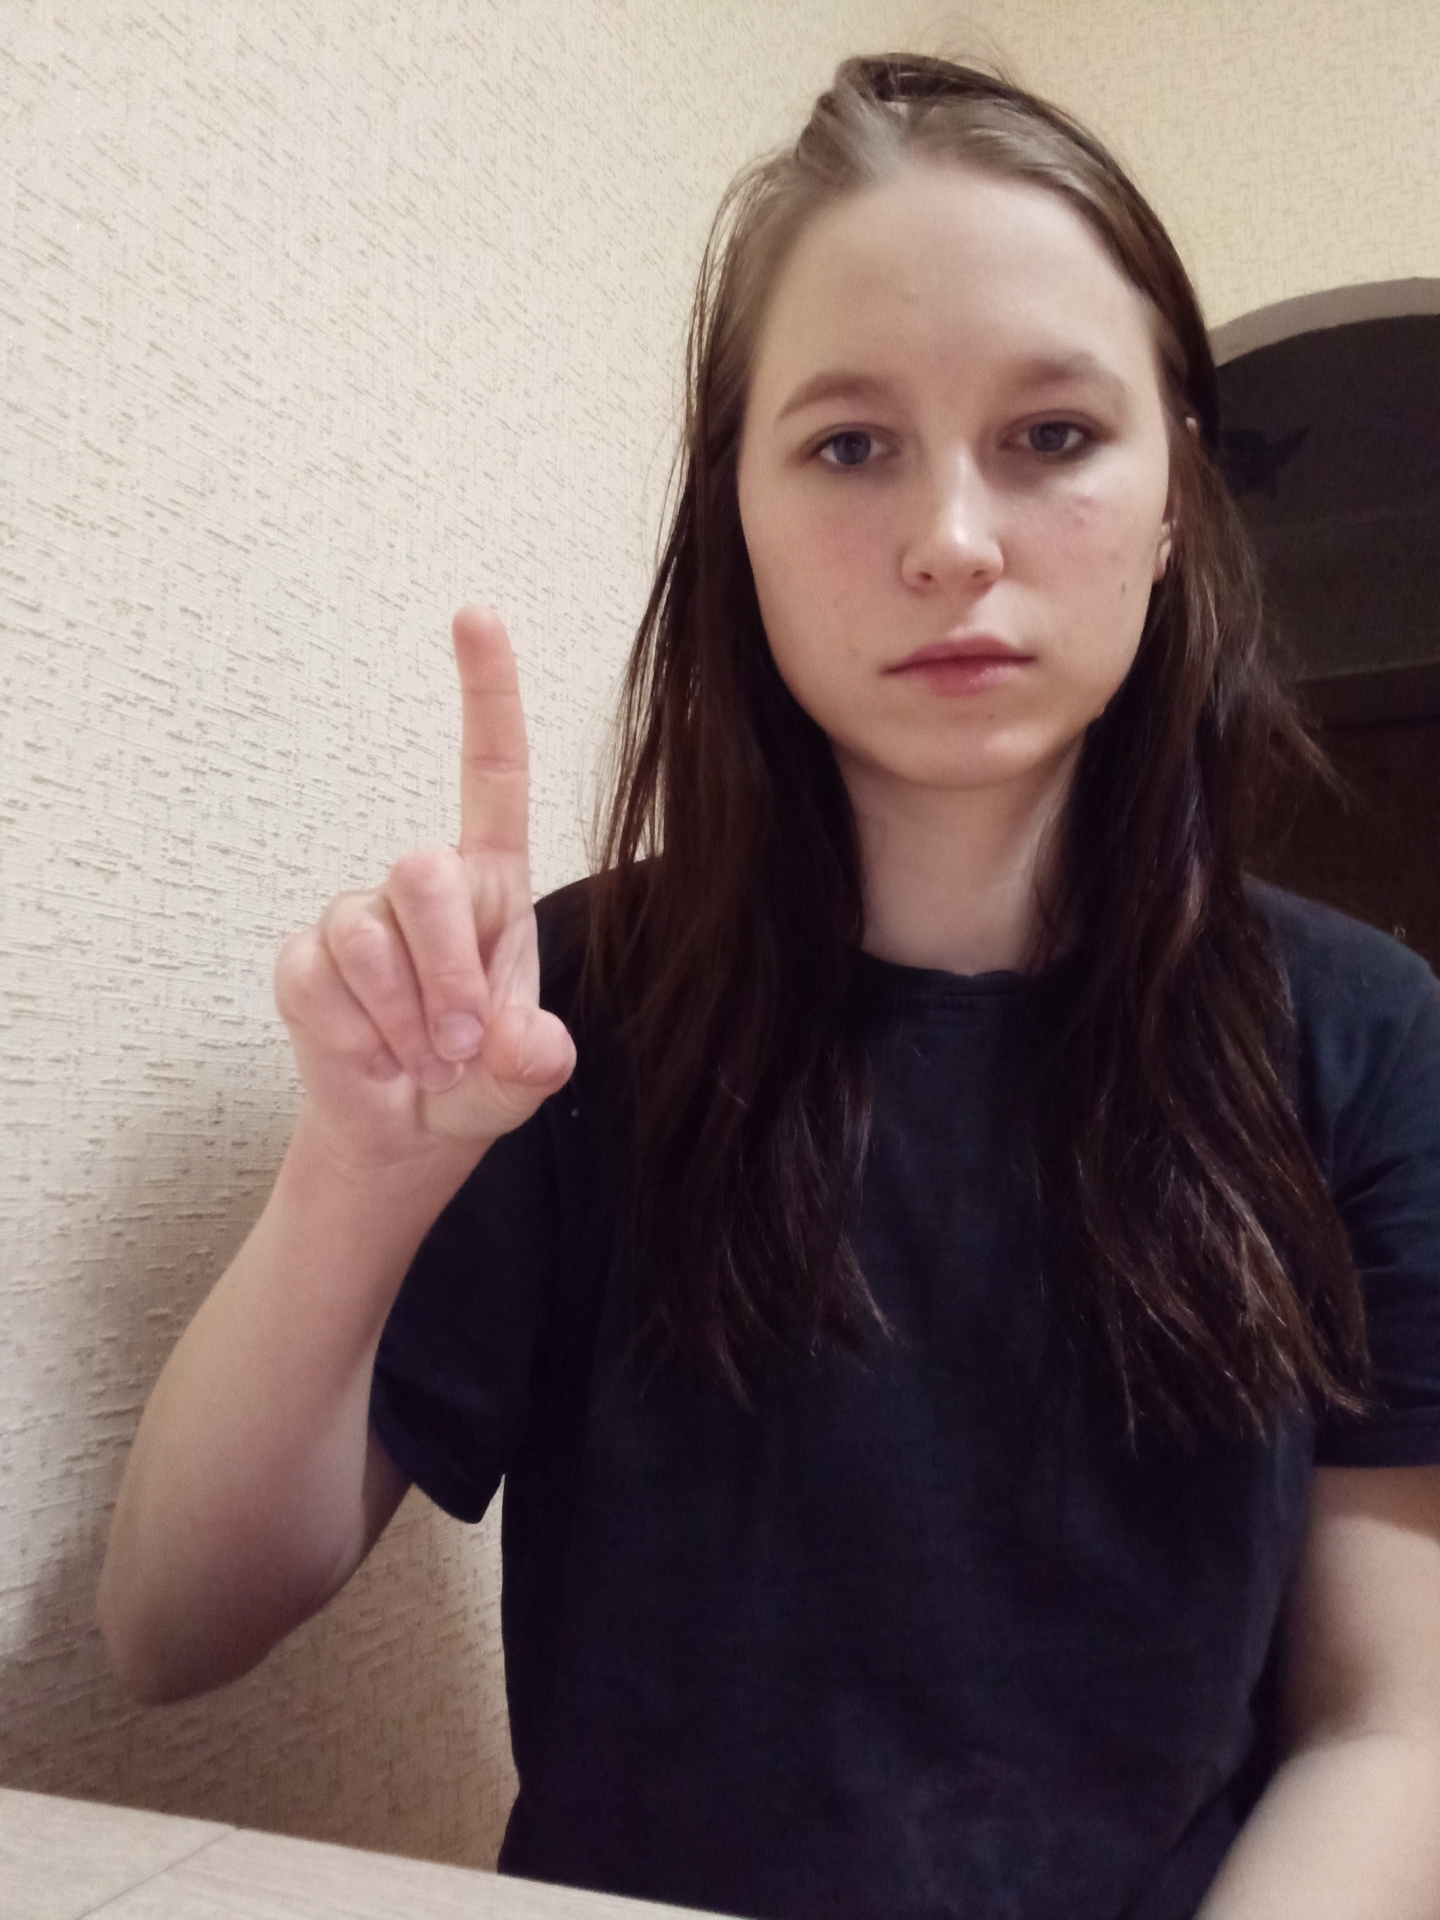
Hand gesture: one